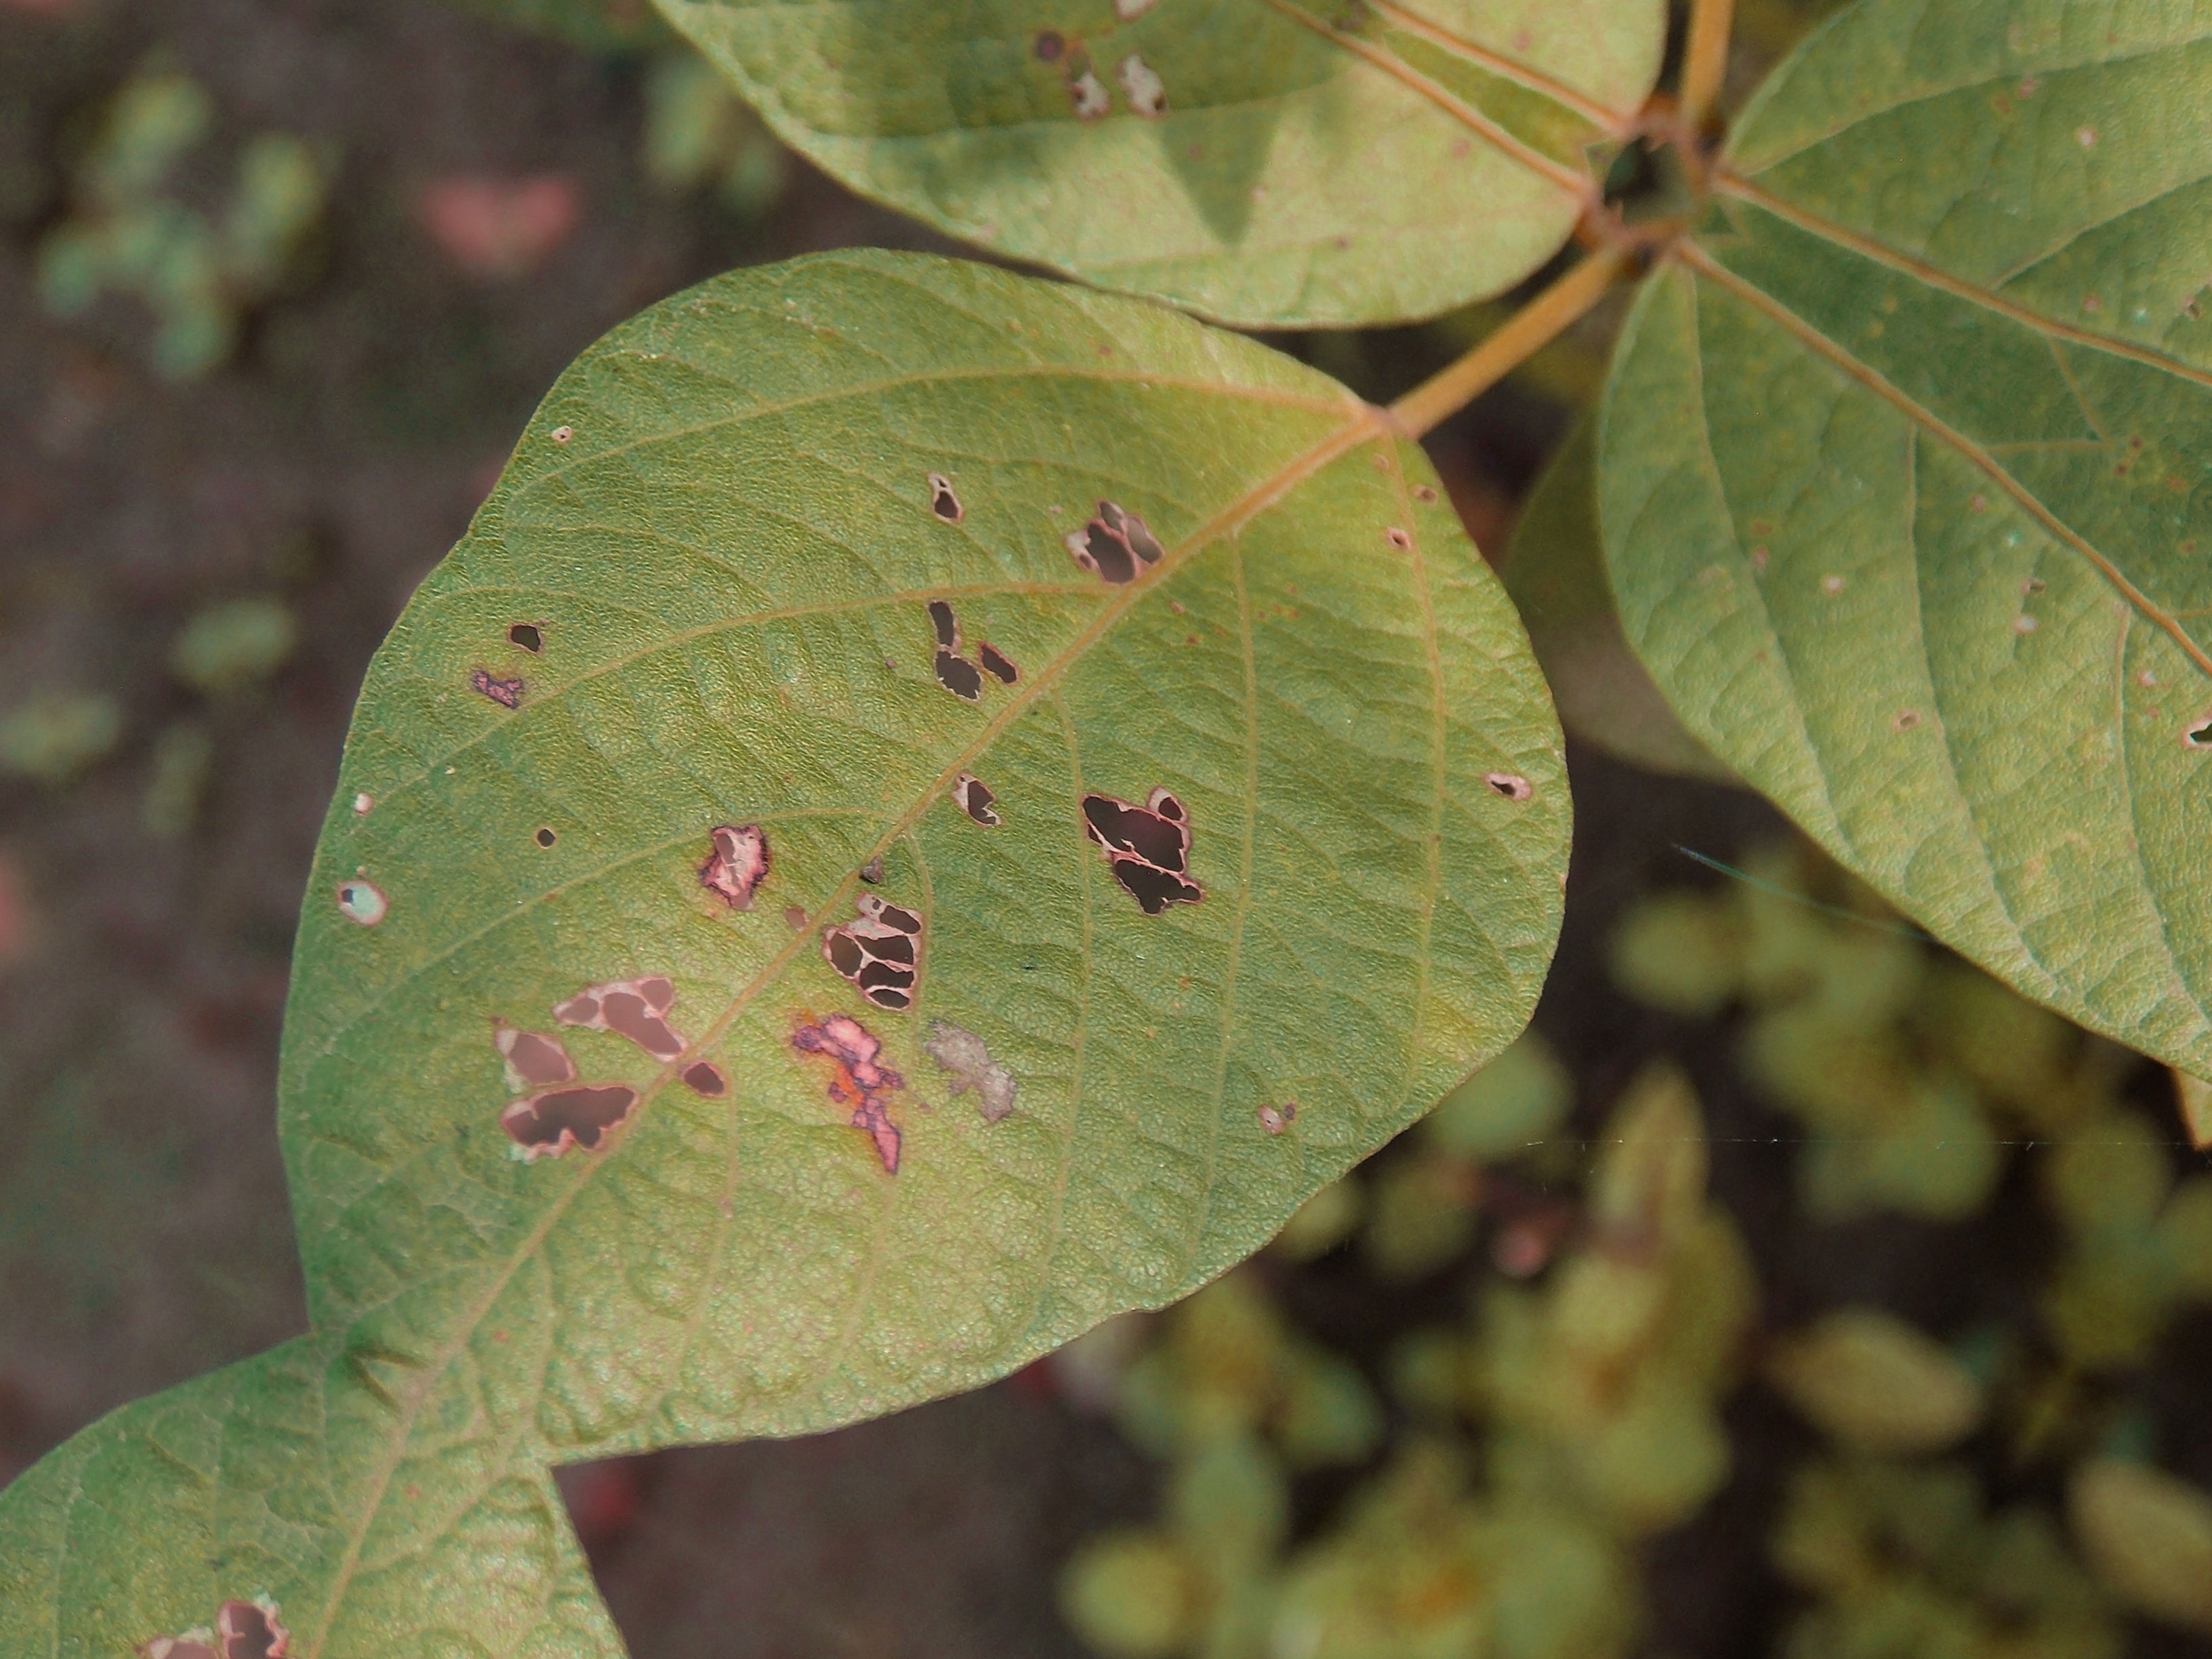
Label: Disease